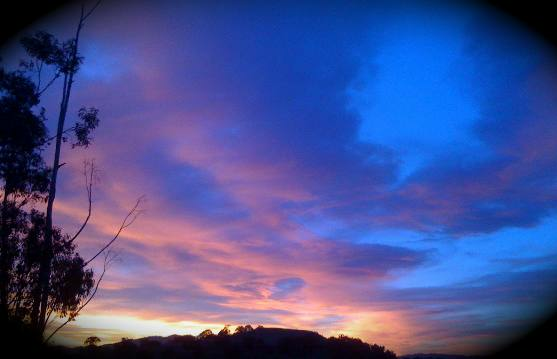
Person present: No